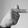
ASL letter: T